Torontál County

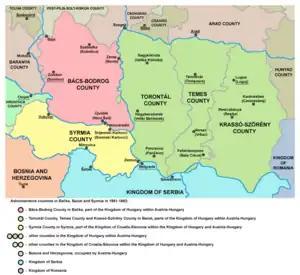
Bács-Bodrog, Syrmia, Torontál, Temes and Krassó-Szörény counties after 1881, the five counties which were formed in the territory of the former Voivodeship of Serbia and Temes Banat

In 1848/1849 the area of the county was claimed by the self-proclaimed Serbian Vojvodina, while between 1849 and 1860 it was part of the Voivodeship of Serbia and Temes Banat, a separate Austrian crownland. After 1853, the county did not exist since the voivodeship was divided into districts. After the voivodeship was abolished in 1860, the area was reincorporated into the Habsburg Kingdom of Hungary and the county was recreated in January 1861. In 1876, when the administrative structure of the Kingdom of Hungary was changed, the borders of Torontal County were modified to include the District of Velika Kikinda. A few years prior, parts of the territory of the former Banat Military Frontier (including Pancsova/Pančevo, formerly the seat of the so-called German Regiment) had also been annexed to it.